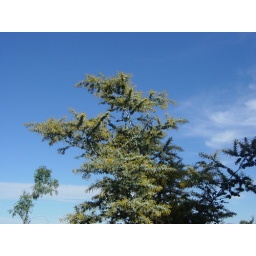
Wattle tree with tiny yellow flowers against the sky